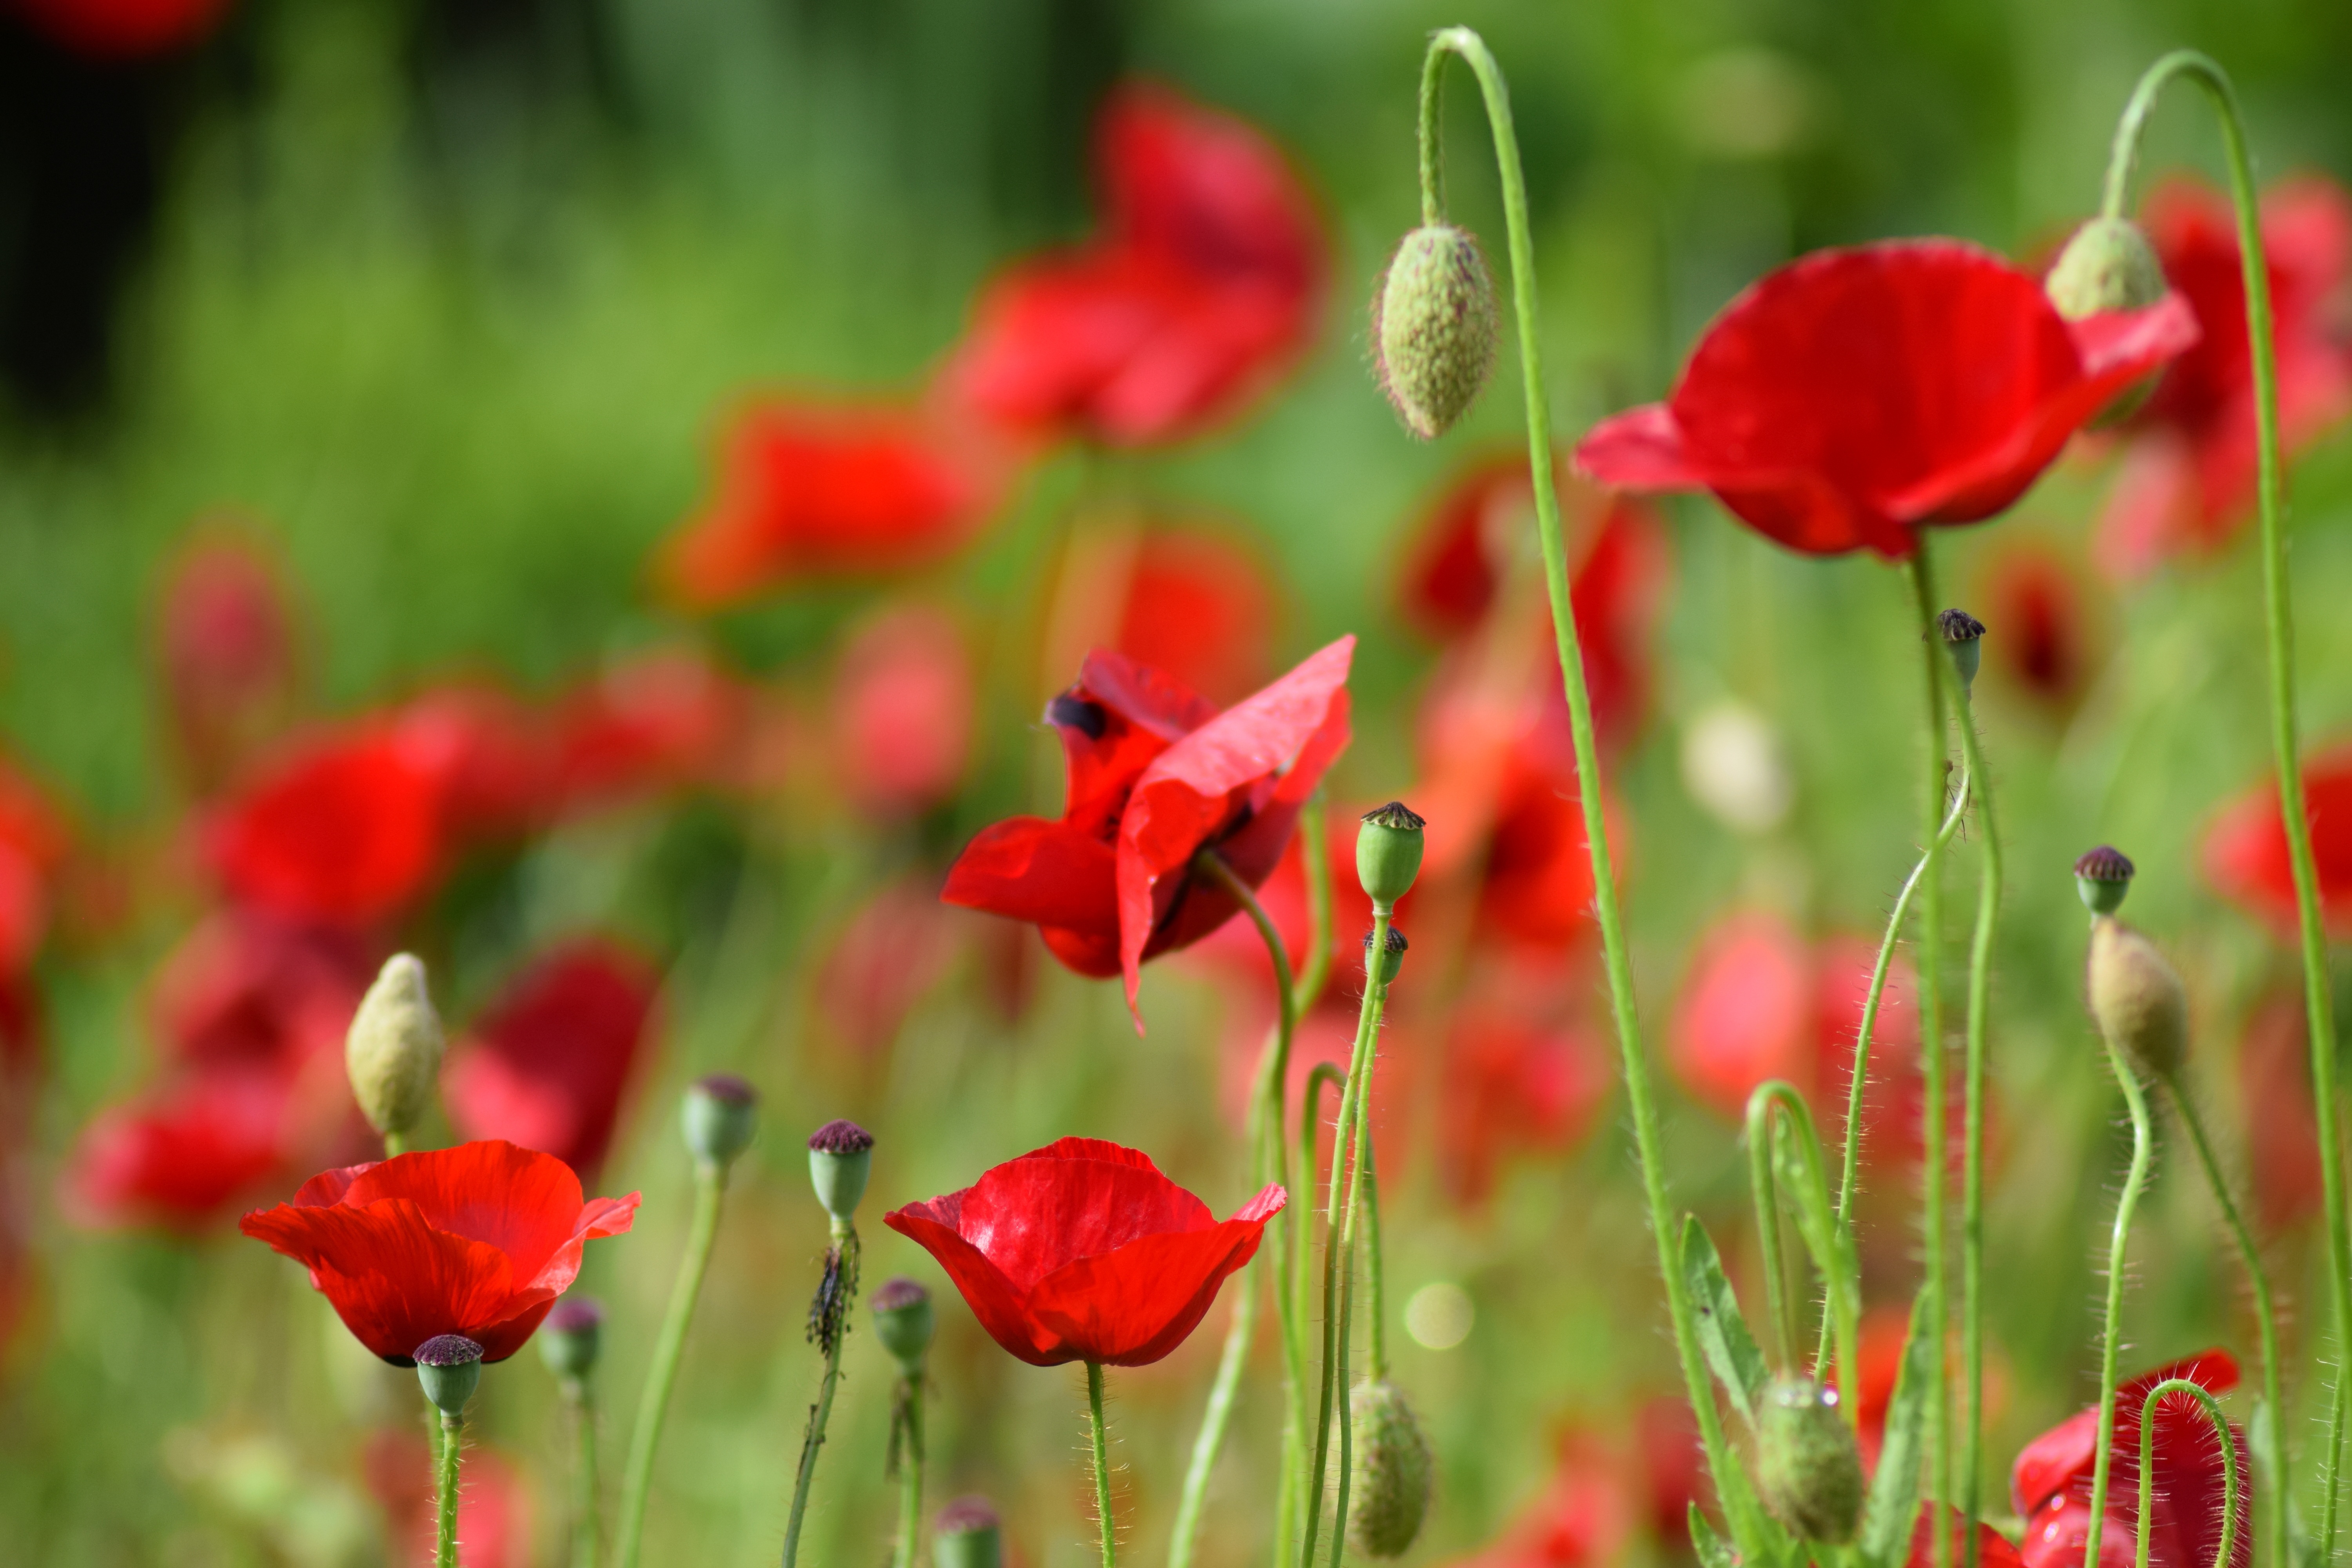
blossom, plant, field, meadow, prairie, flower, petal, bloom, summer, red, flora, wildflower, poppy, poppies, coquelicot, macro photography, flowering plant, plant stem, land plant, poppy family